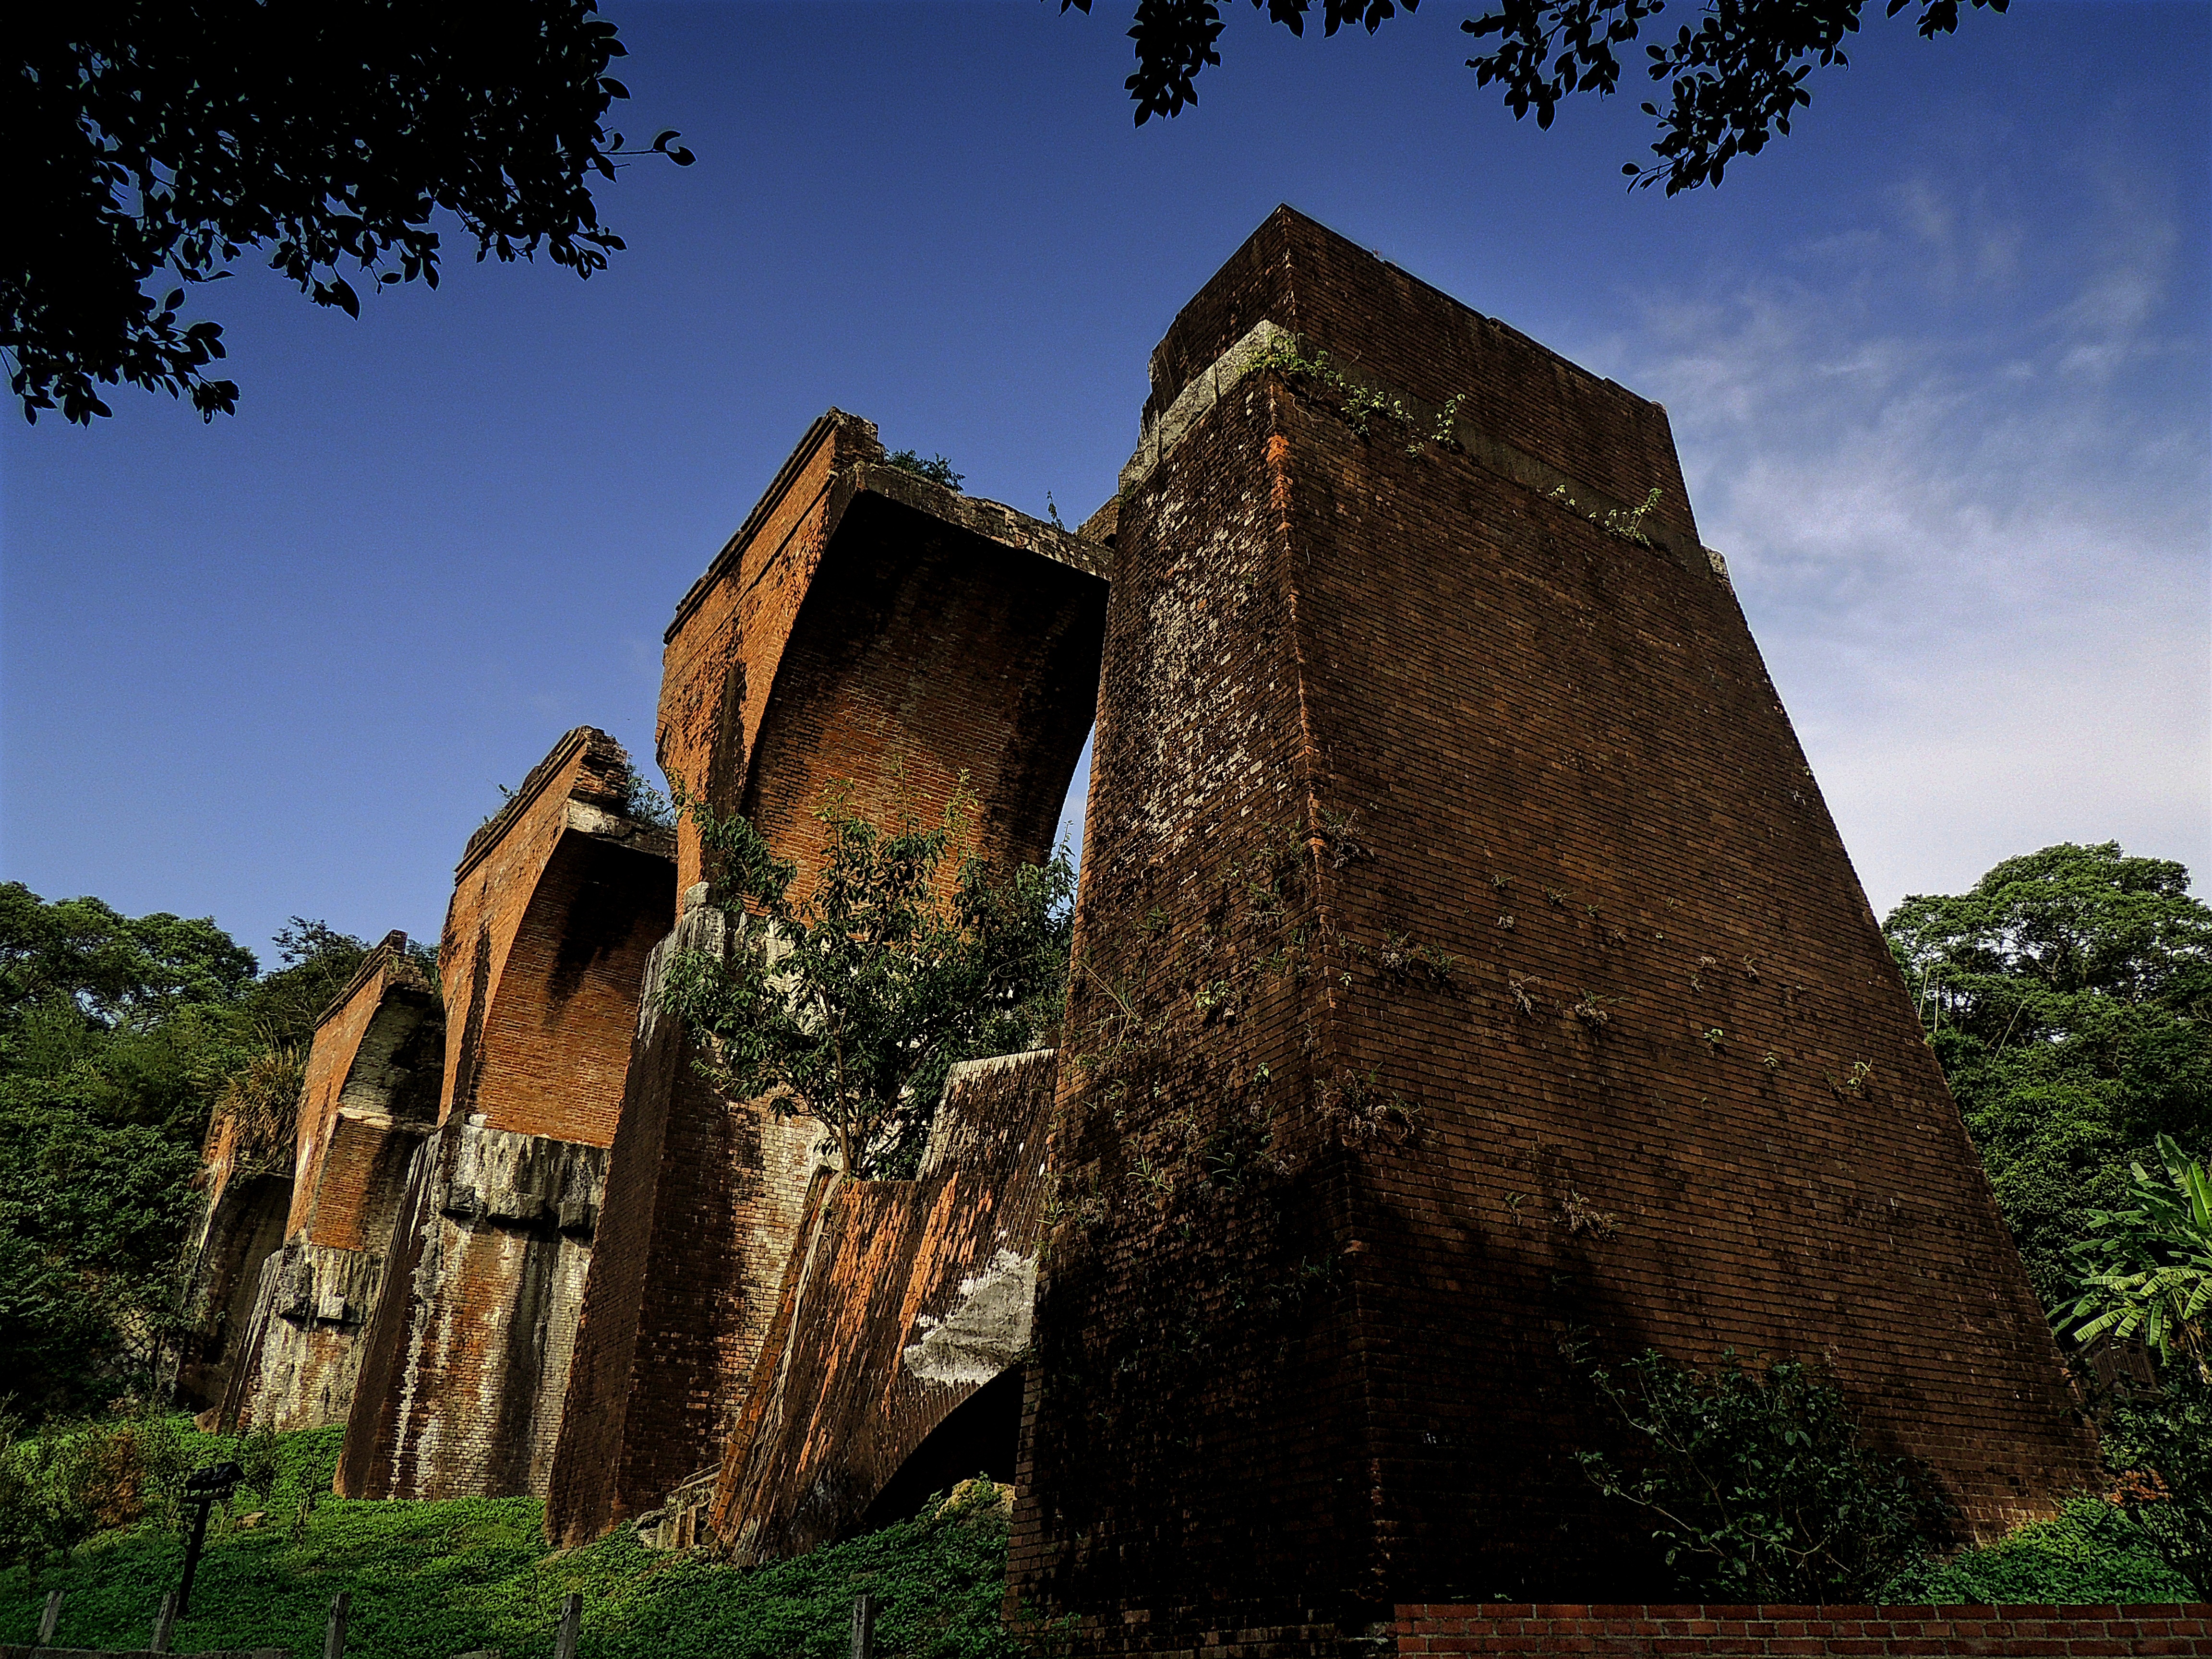
tree, grass, rock, architecture, sky, building, old, stone, travel, ancient, landmark, abandoned, decay, brick, place of worship, plants, blue sky, trees, temple, ruins, rural area, archaeological site, ancient history, Mossy rocks